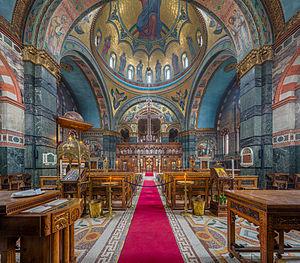
La cathédrale Sainte-Sophie est une église grecque orthodoxe située dans le quartier de Bayswater à Londres.